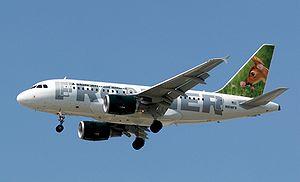
Frontier Airlines est une compagnie aérienne américaine à bas coûts. Elle exploite des vols intérieurs et internationaux à partir de son hub principal de l'aéroport international de Denver.